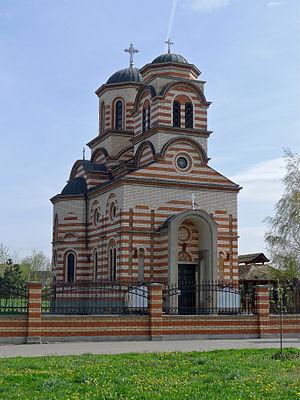
Zemun polje est un quartier de Belgrade, la capitale de la Serbie. Il est situé dans la municipalité urbaine de Zemun.